River Clyde

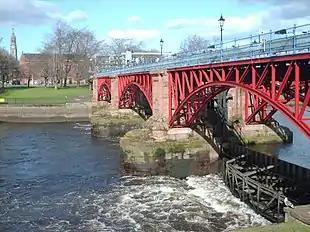
The tidal weir at Glasgow Green, which marks the upper limit of tidal water

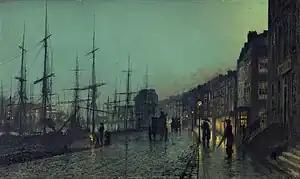
"Shipping on the Clyde" in Glasgow, by John Atkinson Grimshaw, 1881

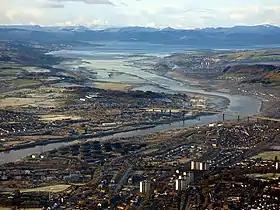
Aerial view of the Clyde estuary

Humans have settled along the Clyde since the Paleolithic era. Artifacts dating from 12,000 BC have been found near Biggar, a rural town close to the river. Biggar is home to an archeological site at which Britain's most ancient artifacts have been unearthed. Prehistoric canoes, used by ancient peoples for transport or trade, have been found in the river. There are a number of Mesolithic sites along the Clyde, especially in the Upper Clyde Valley. Permanent settlements and structures, including what is believed to be a temple to moon gods in Govan, were constructed in the area during the Neolithic and Bronze Ages. Celtic art, language, and other aspects of culture began spreading to the area from the south during this period, and prehistoric artifacts suggest that, by around 1000 BCE, they had become the dominant cultural influences there.